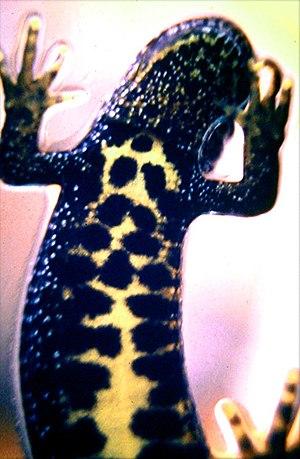
Triton à crête, vue de dessous, Plateau d'Helfaut (nord de la France, en 1991). Les taches permettent d'identifier un individu et de le suivre durant plusieurs années. Espèce protégée